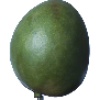
Label: mango